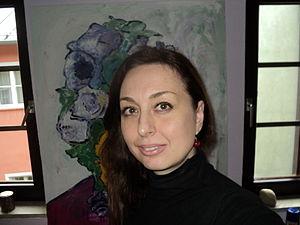
Jelena Bodrazić est une chanteuse d'opéra serbe.